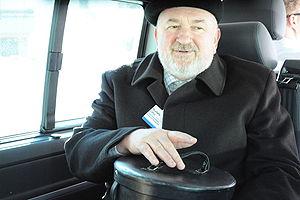
Mustafa Cerić est l'actuel grand mufti de Bosnie-Herzégovine. Il remplit son second mandat de sept ans qui doit se prolonger jusqu'en 2013. Il parle couramment le bosnien, l'anglais et l'arabe et possède une connaissance passive du turc, de l'allemand et du français. Cerić est marié et père de trois enfants.